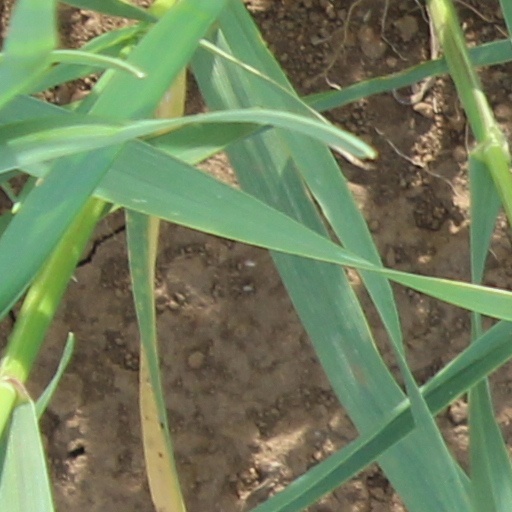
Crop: wheat